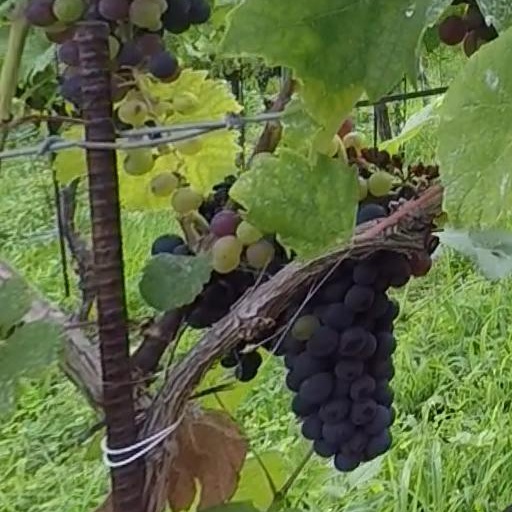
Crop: grape